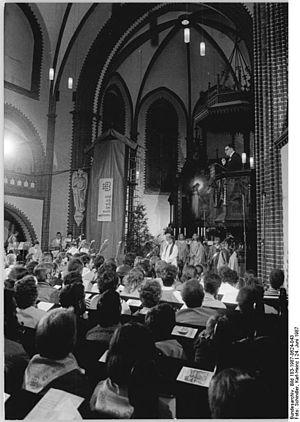
L'église du Rédempteur est une église luthérienne-évangélique de Berlin située à Victoriastadt dans le quartier de Rummelsbourg et l'arrondissement de Lichtenberg. Cette église néogothique a été construite de 1890 à 1892.